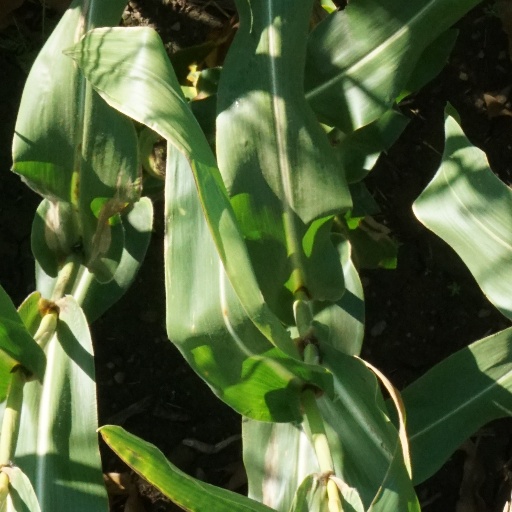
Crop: maize; corn